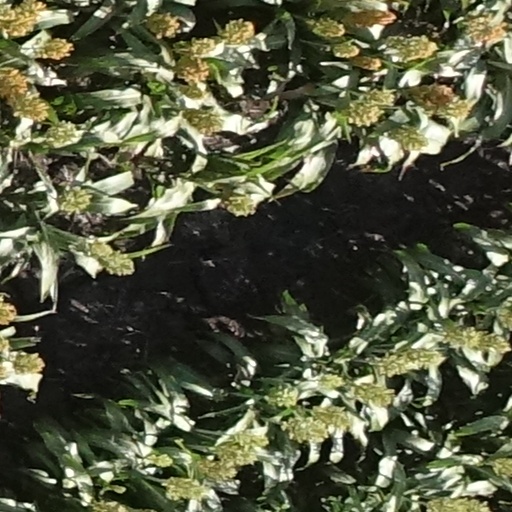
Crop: sorghum